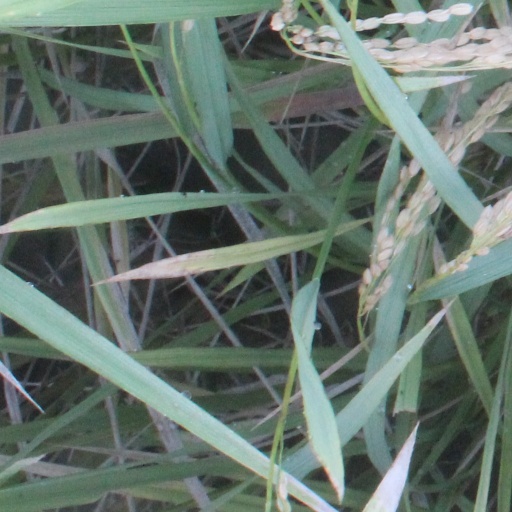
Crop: rice